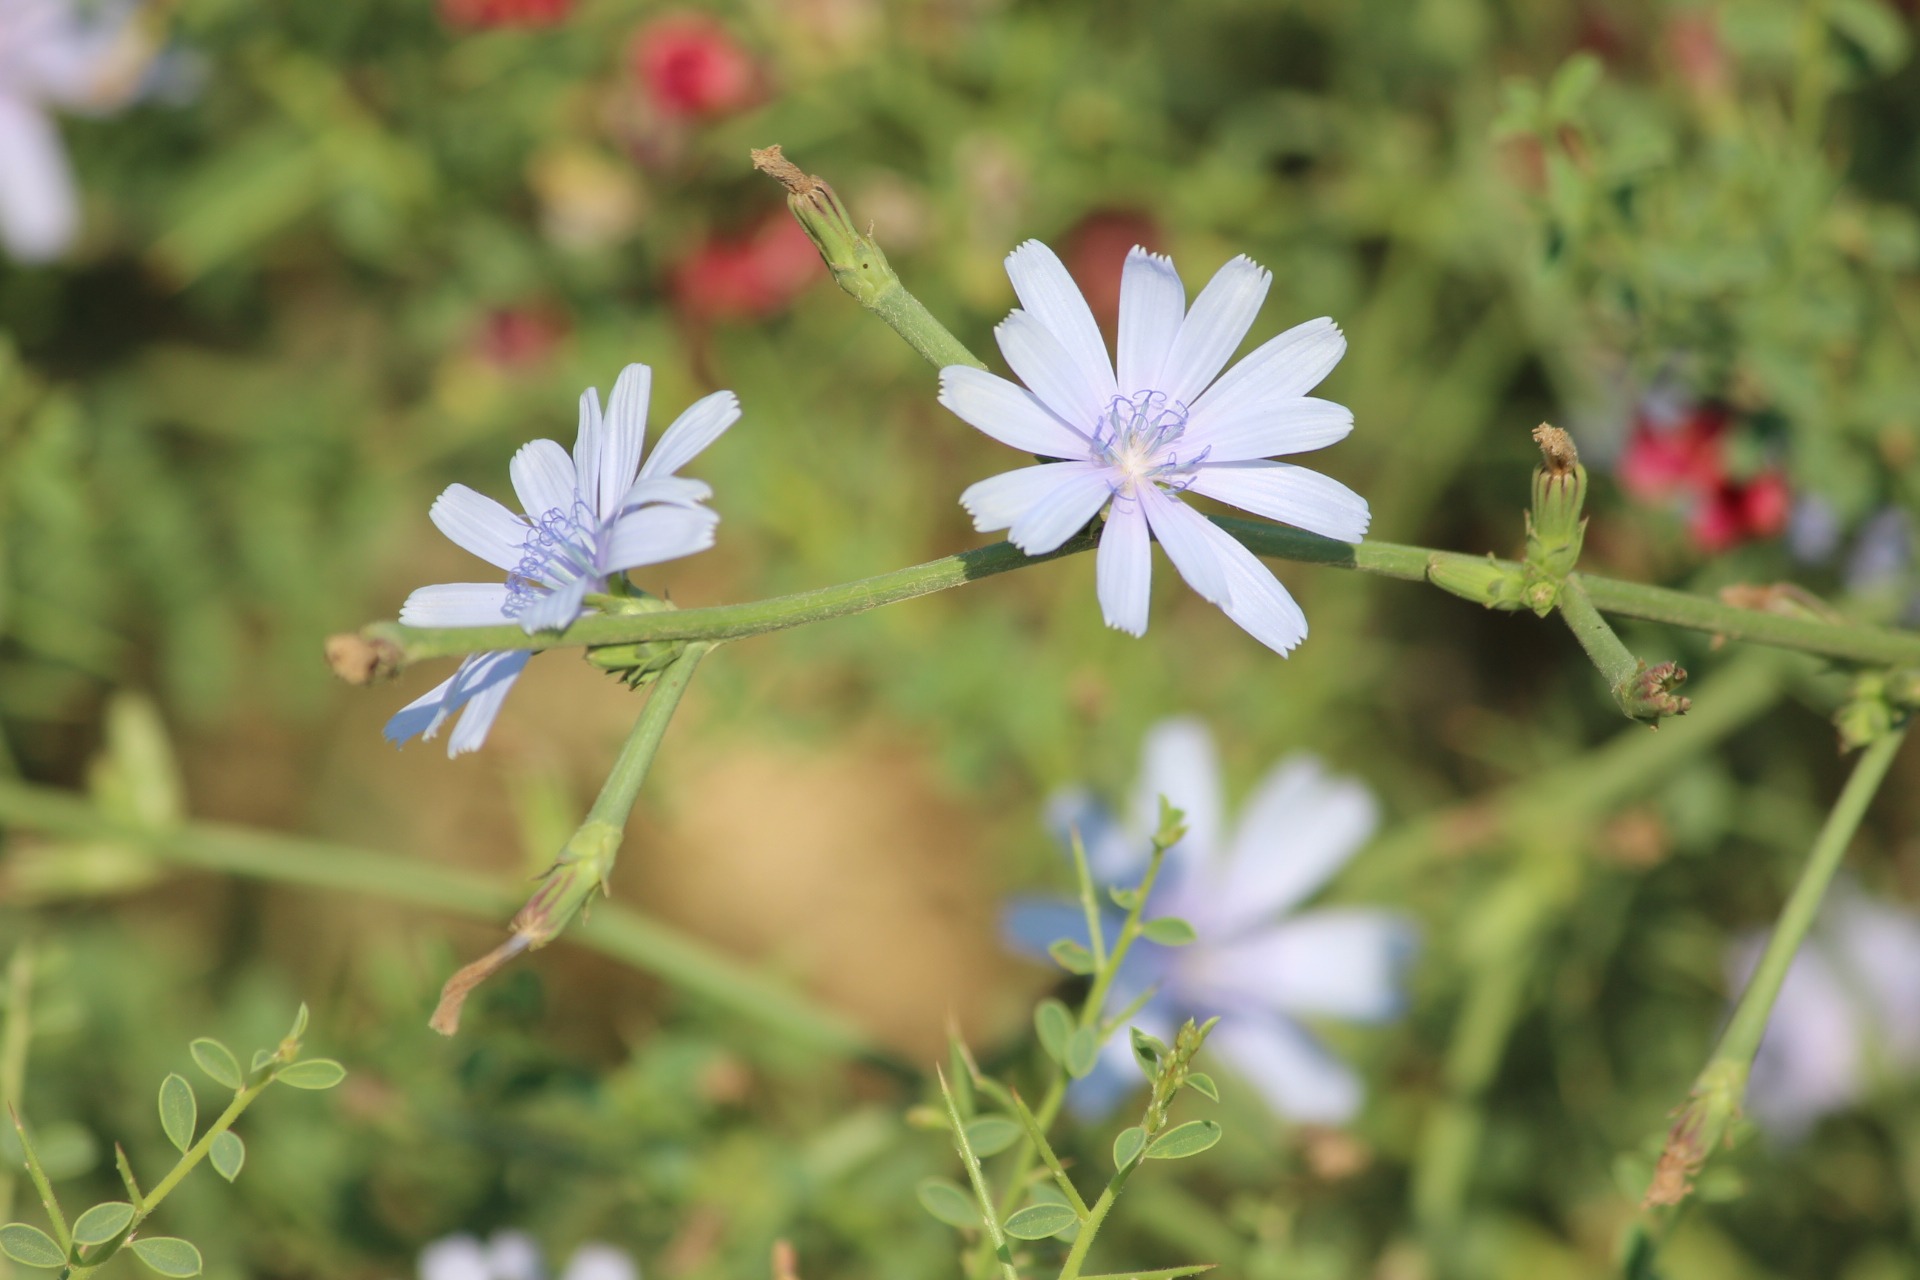
nature, blossom, plant, meadow, flower, food, herb, produce, vegetable, botany, flora, perennial, wildflower, chicory, macro photography, flowering plant, daisy family, land plant, concerning